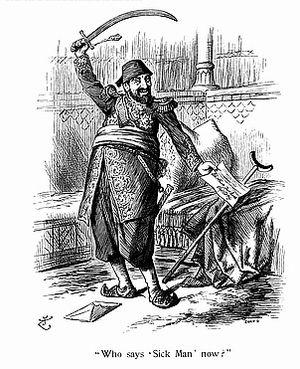
La guerre gréco-turque de 1897 est aussi appelée « guerre de Trente jours ». Elle opposa le Royaume de Grèce de Georges Iᵉʳ et l'Empire ottoman du sultan Abdülhamid II.